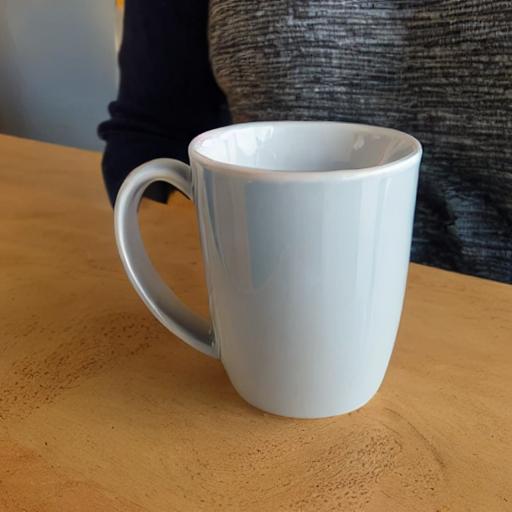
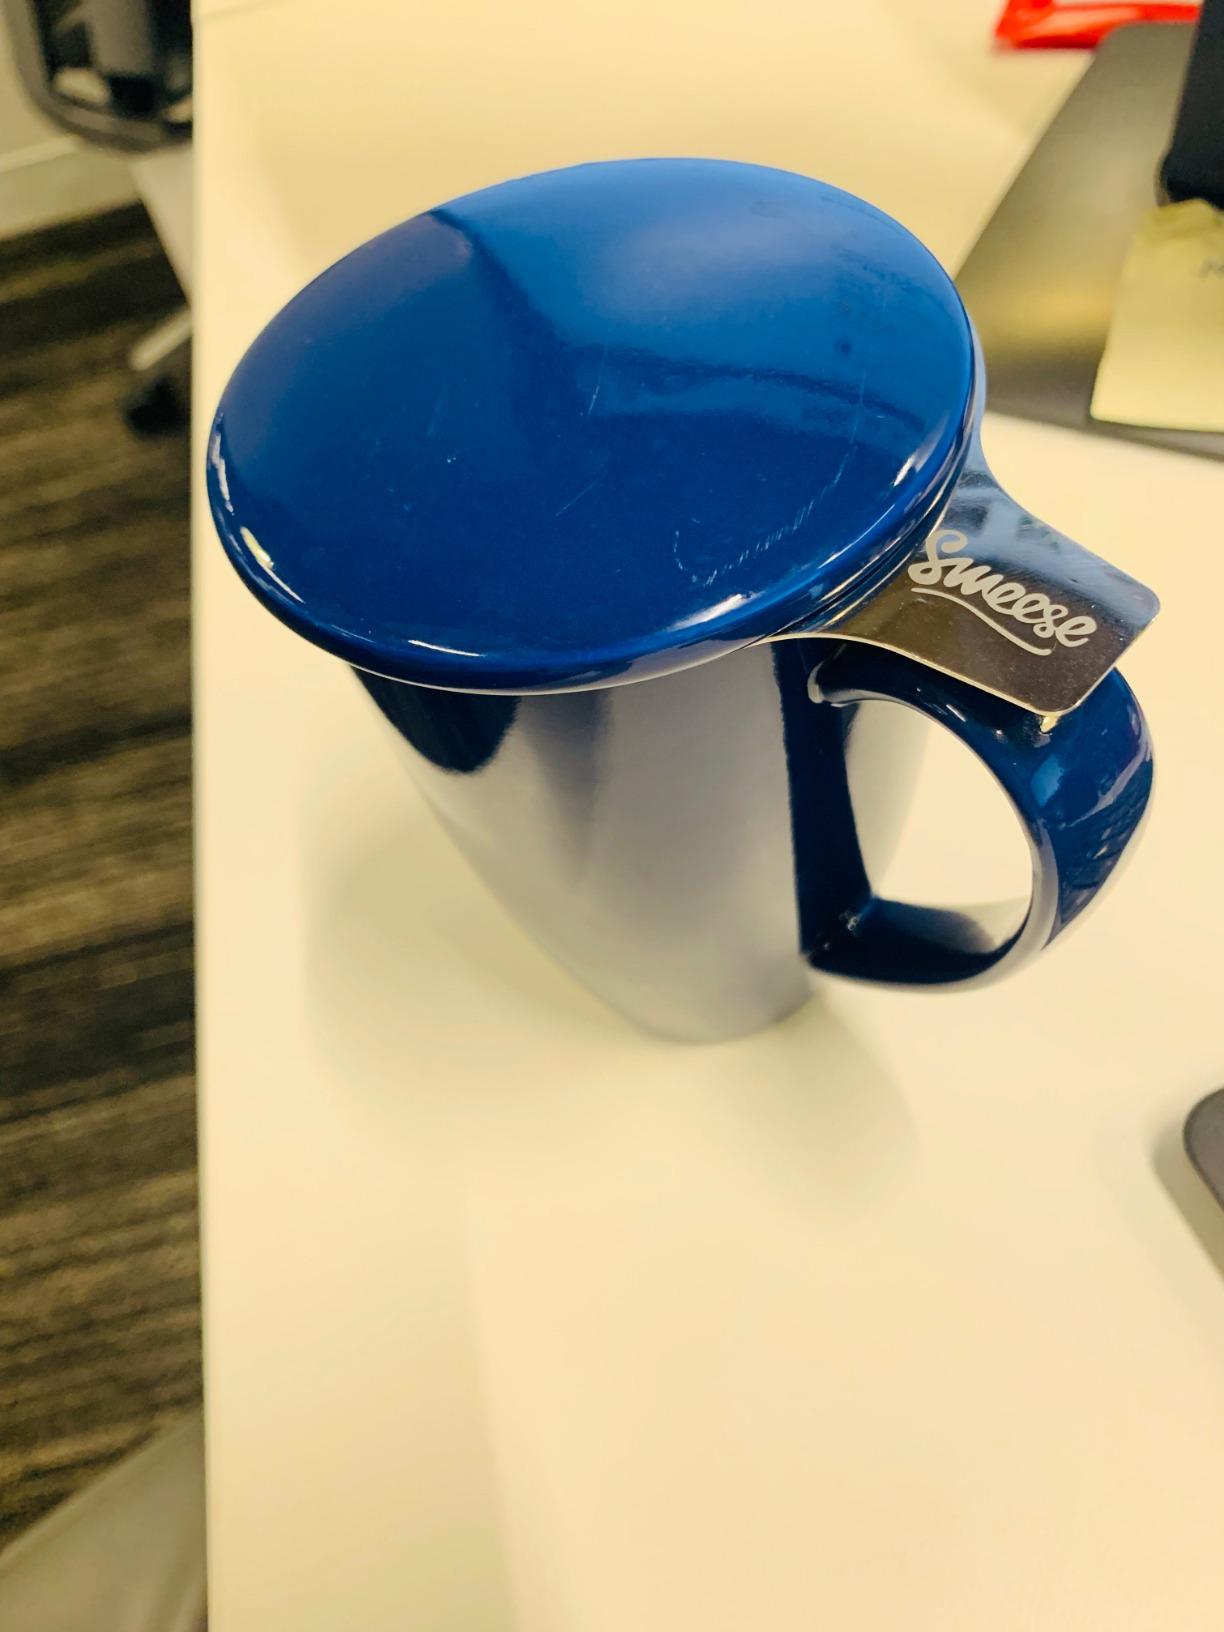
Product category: items_mug
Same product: no